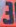
Number: 3